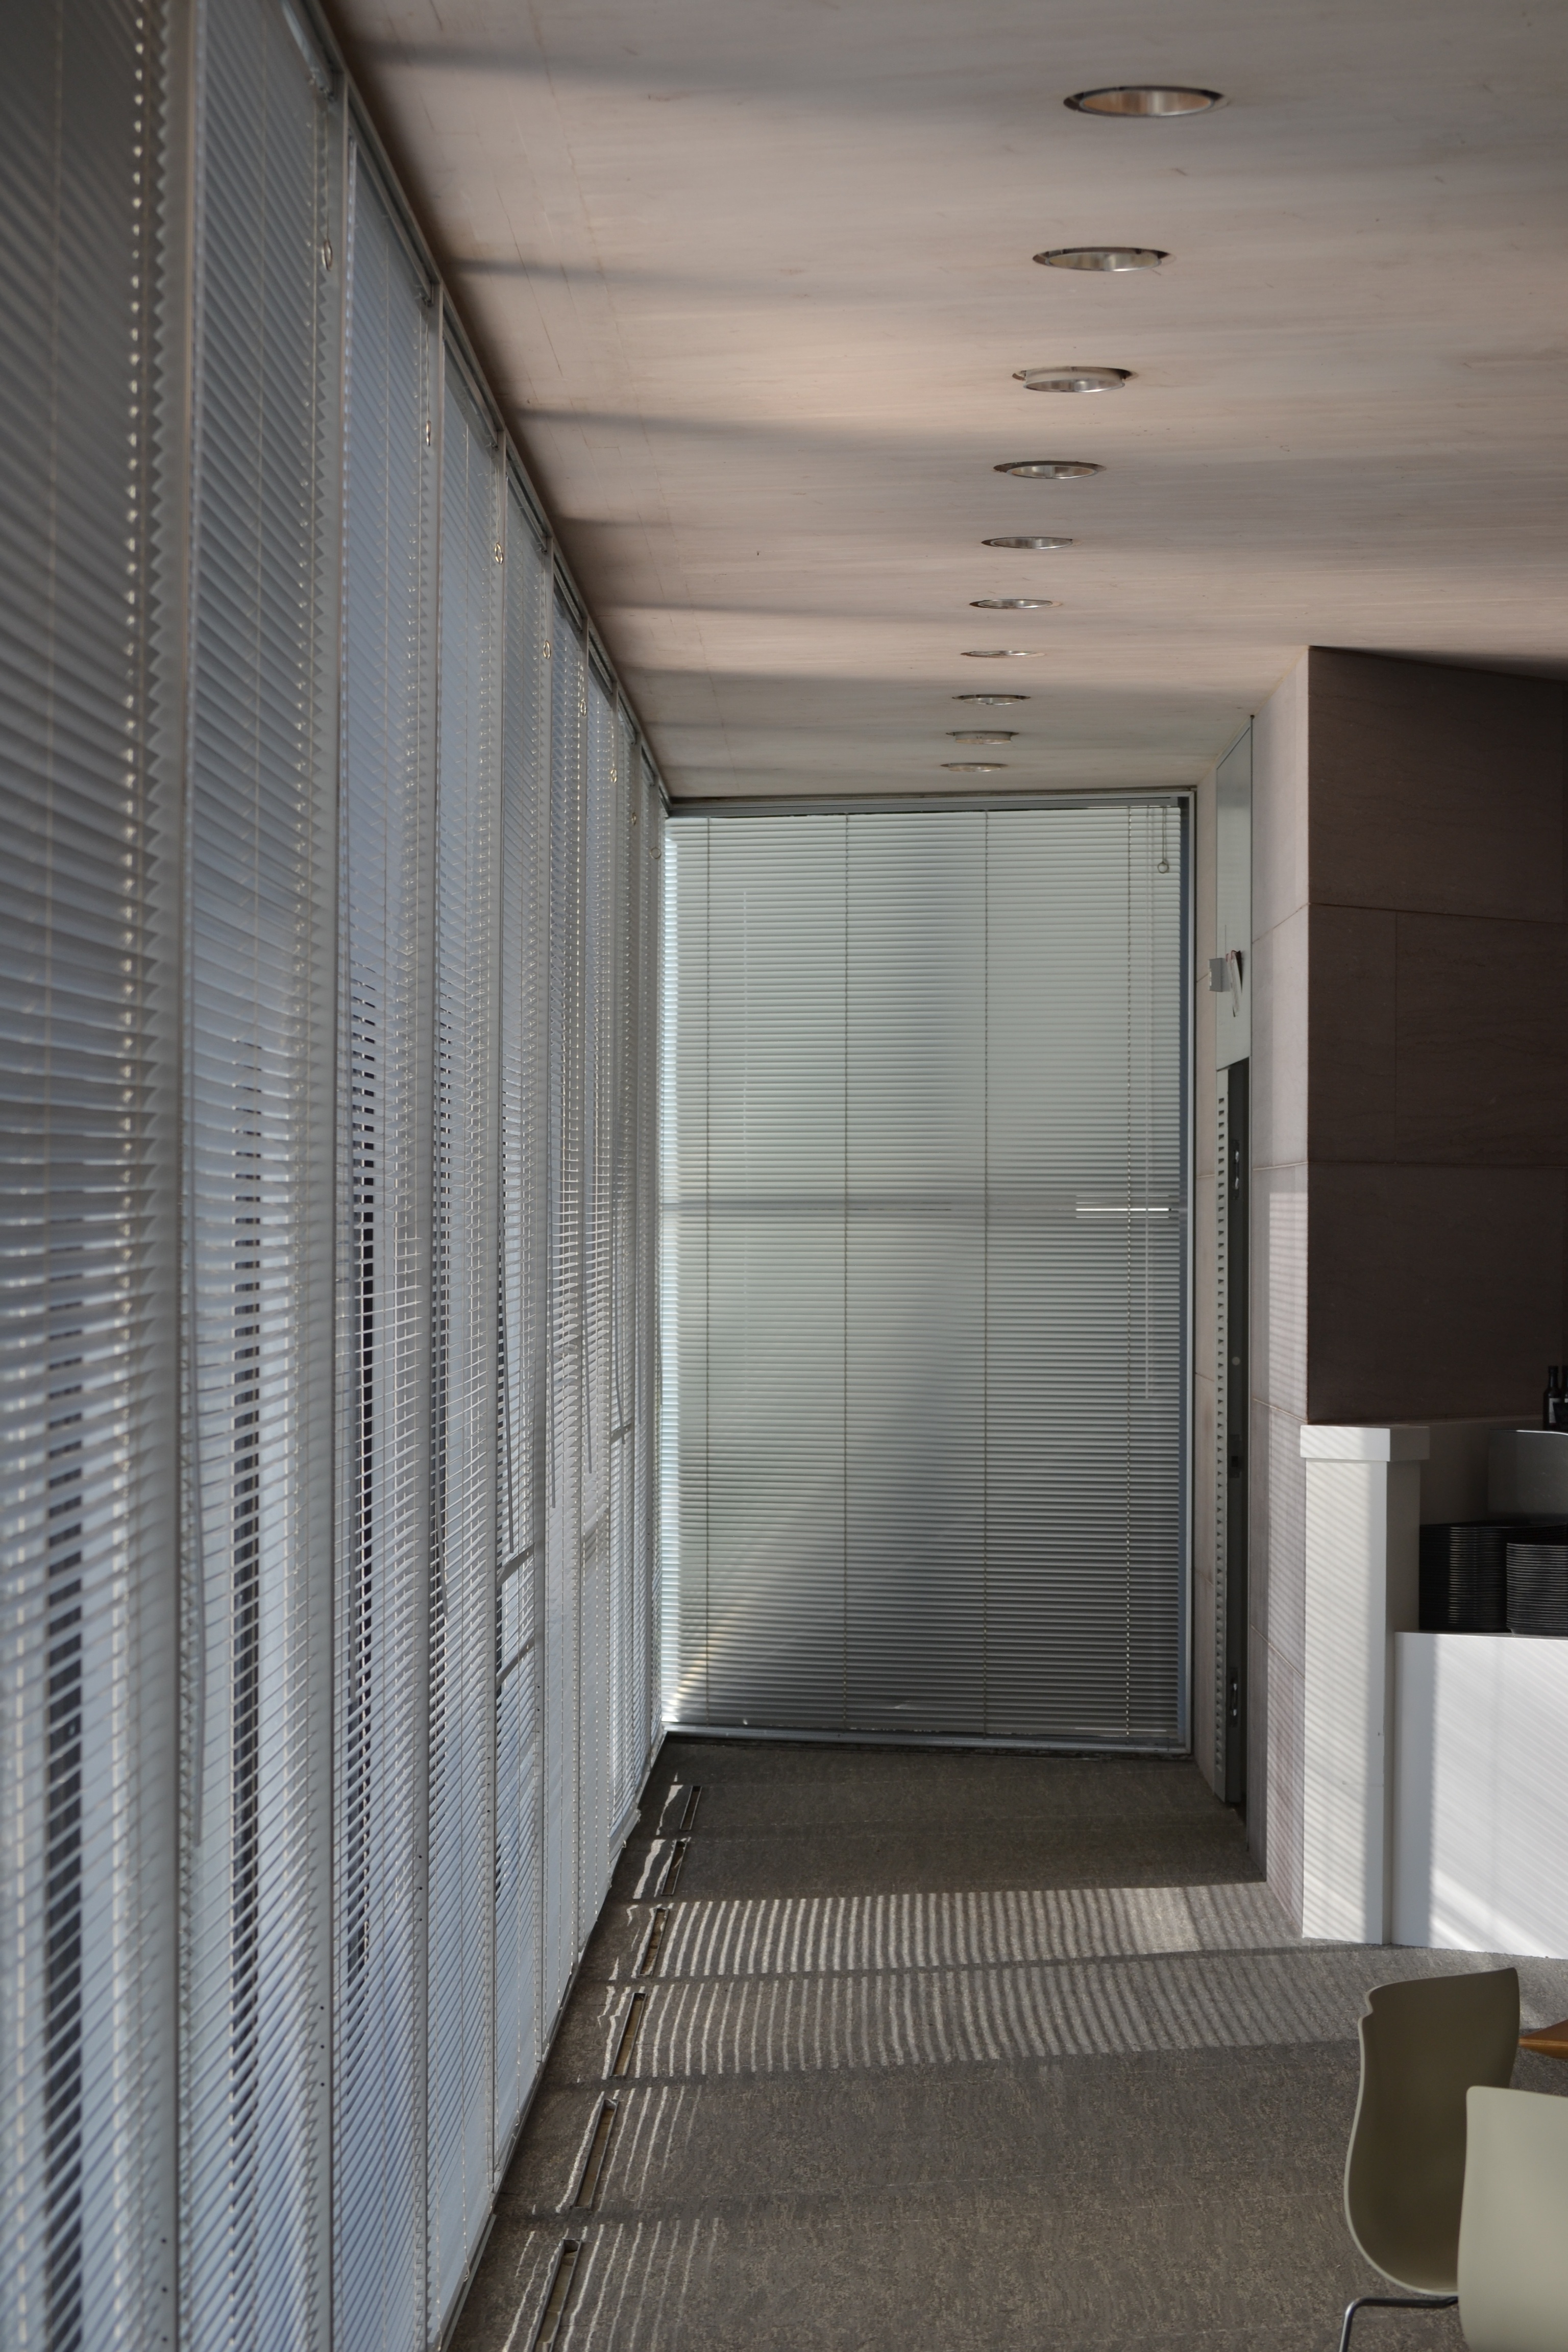
light, architecture, wood, house, sunlight, floor, window, home, wall, ceiling, hall, office, facade, professional, business, room, door, decor, interior design, design, window blind, blinds, shades, flooring, daylighting, window blinds, window covering, window treatment